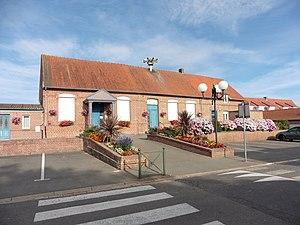
La mairie de Servins dans le Pas-de-Calais Nord-Pas-de-Calais.- France.
Servins est une commune française située dans le département du Pas-de-Calais en région Hauts-de-France.